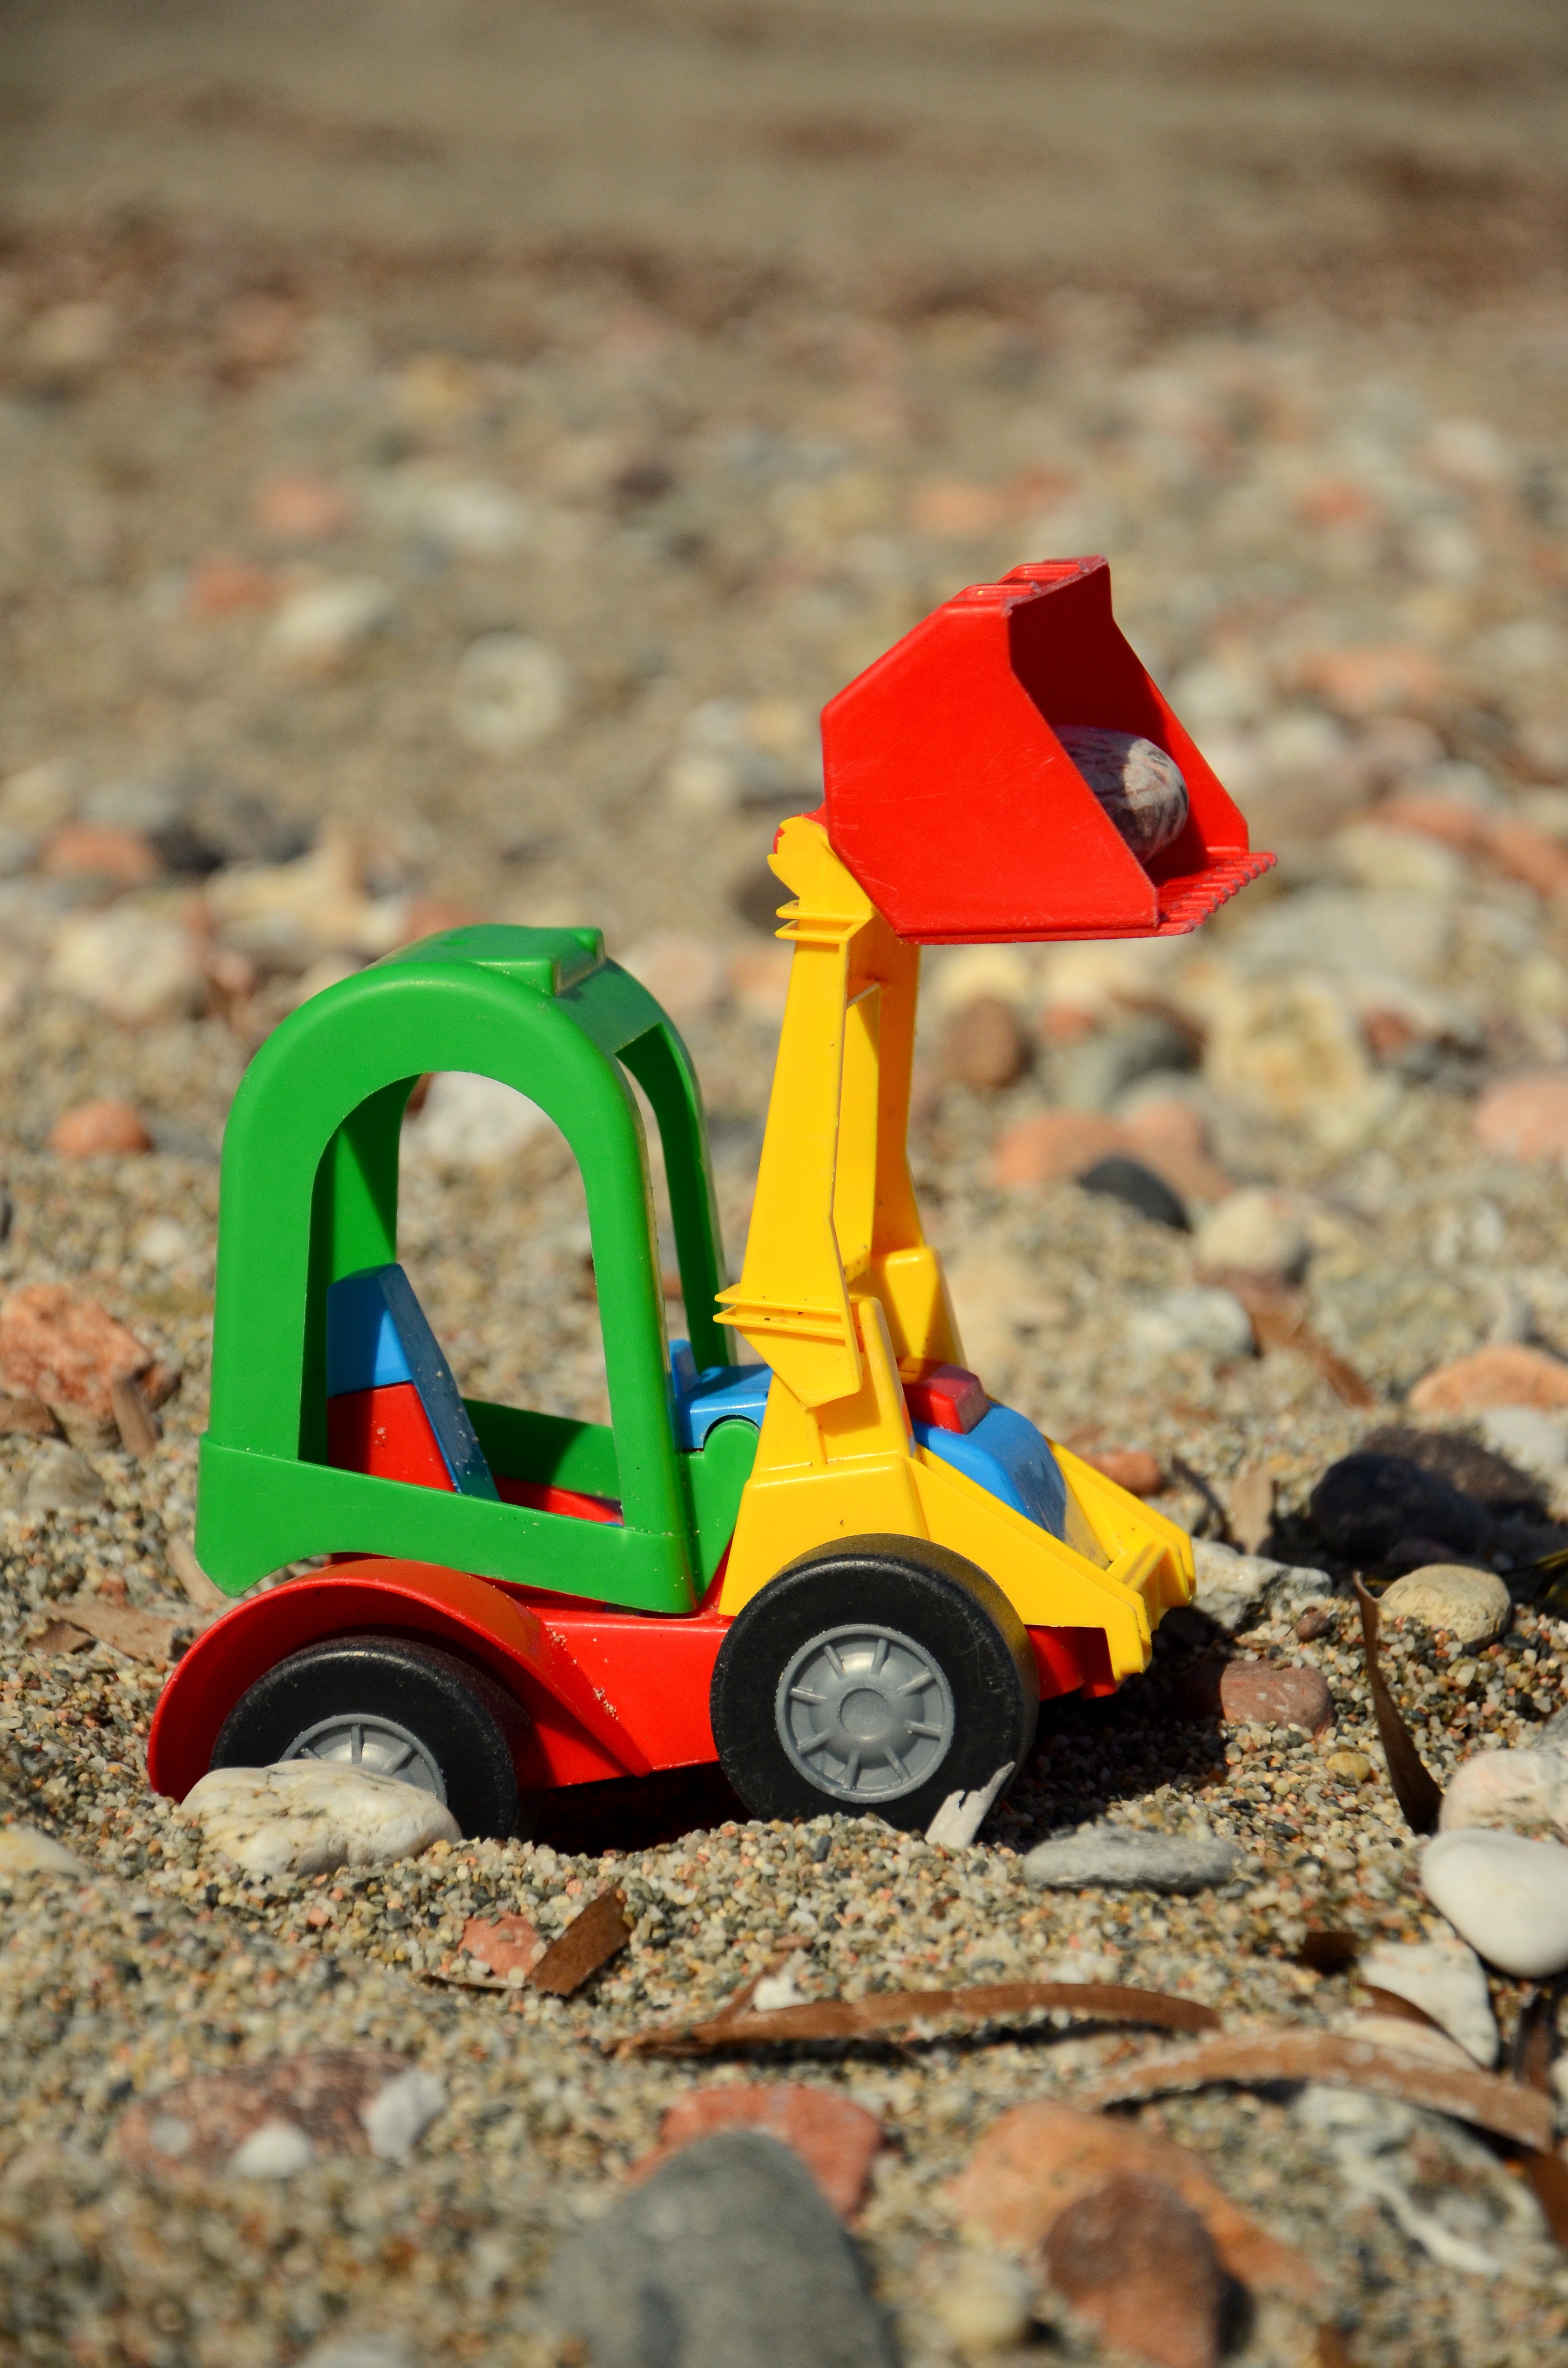
beach, sea, sand, play, building, summer, red, vehicle, toy, fun, holidays, playground, toys, excavator